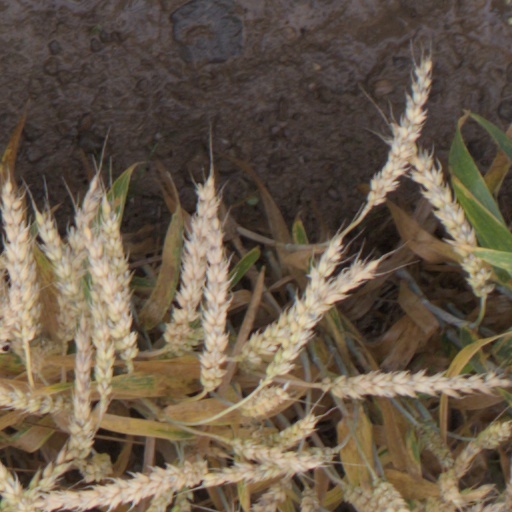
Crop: wheat